M27 motorway

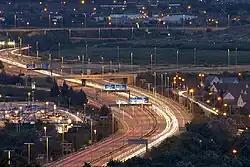
Looking down onto the M27 from Portsdown Hill

The M27 is a motorway in Hampshire, England. It is long and runs between Cadnam and Portsmouth. It was opened in stages between 1975 and 1983, providing the largest two urban areas in Hampshire (Southampton and Portsmouth) with a direct motorway link. An extension into the county of West Sussex was planned but never constructed. A number of smaller motorways were proposed, connecting the city centres of Southampton and Portsmouth to the motorway; of these only the M271 and M275 were built. Three sections of the M27 have since been widened to four lanes each way, the first between junctions 7 and 8, the second between junctions 3 and 4, and the third begins at the slip road where junction 11 joins until mid-way to junction 12.